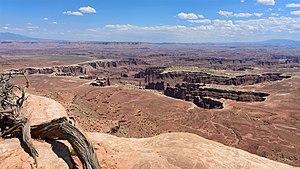
Vue depuis Grand View Point Overlook vers Monument Basin dans le secteur Island in the Sky du parc national de Canyonlands (Utah, États-Unis)
Le parc national des Canyonlands est un parc national américain situé près de Moab, dans l'État de l'Utah. Il est désigné comme tel le 12 septembre 1964 par le Congrès des États-Unis. D'une superficie de 1 366 km², il offre aux visiteurs une série de paysages colorés et façonnés par l'érosion du fleuve Colorado, en amont du lac Powell et du Grand Canyon, et de la Green River, dans un milieu semi-désertique.